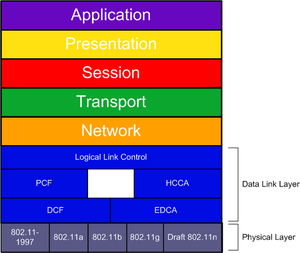
IEEE 802.11 est un ensemble de normes concernant les réseaux sans fil locaux. Il a été mis au point par le groupe de travail 11 du comité de normalisation LAN/MAN de l'IEEE. Le terme IEEE 802.11 est également utilisé pour désigner la norme d'origine 802.11, et qui est parfois appelée 802.11 legacy mode.
Distributed Coordination Function est une technique de contrôle d'accès au medium faisant partie des normes IEEE 802.11 et portant sur les réseaux sans-fil. DCF emploie la technique du CSMA/CA ainsi qu'un algorithme de Binary Exponential Backoff pour partager le medium radio entre les stations.